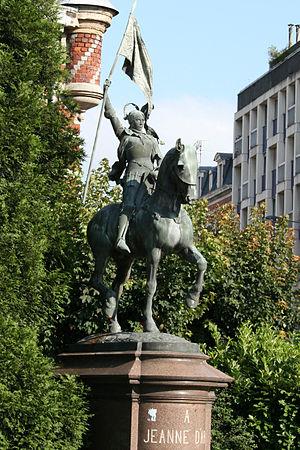
D'après Emmanuel Fremiet: Statue équestre de Jeanne d'Arc, 1925, Place Jeanne d'Arc, Lille, France. Copie de la statue équestre de Jeanne d'Arc (1874) de la Place des Pyramides, Paris, pour remplacer celle de Lille, inaugurée le 13 octobre 1912, volée en 1918.
Lille, ville agrandie en 1858, s'est couverte de statues à la fin du XIXᵉ siècle et au début du XXᵉ siècle.